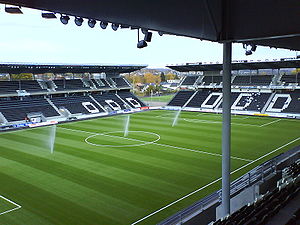
Odds BK
Skagerak Arena er hjemmebane for Odds BK
Odds BK eller Odds Ballklubb er en idrætsklub fra Skien i Telemark fylke i Norge. Foreningen blev stiftet i 1885 som IF Odd og i 1894 optog idrætsforenigen fodbold som en del af klubbens sportsgrene. Fodboldklubben spiller i den norske række, Eliteserien.